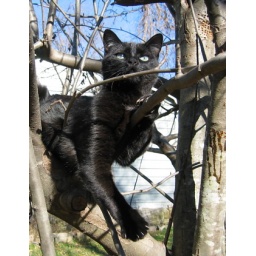
monkey in a tree 2